Pentax (lens)

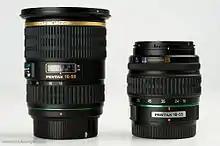
Pentax DA* 16-50mm f2.8 alongside the smaller Pentax DA 18-55mm f3.5-5.6 lens

The DA* lenses are designed for use with Pentax digital SLR cameras. DA* lenses have higher quality optics and feature a higher level of weather sealing (AW) than most DA lenses (WR). The DA* lenses are more expensive and generally feature improved light transmission and larger aperture openings for better low light performance. Some DA* lenses also feature both body driven screw drive focusing and the Pentax SDM (Supersonic Drive Motor) lens based focus mechanism.